Smithfield, Rhode Island

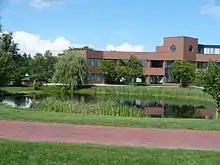
Bryant University's campus

Bryant University, a private university with programs in business and the arts and sciences, is located in Smithfield.